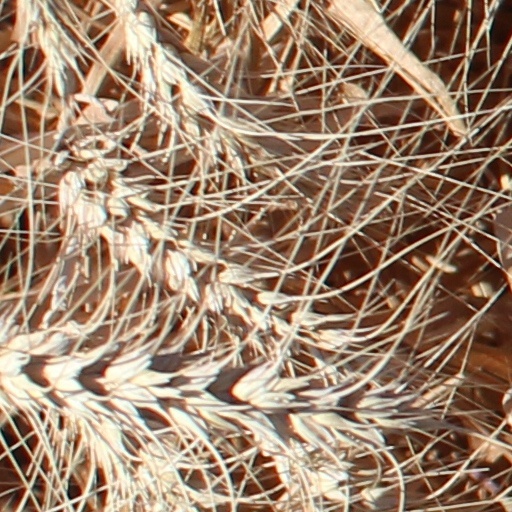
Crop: wheat